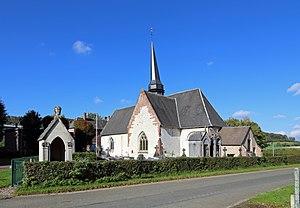
Rieux (département de la Seine-Maritime, France): l'église Saint-Martin-et-Saint-Barthélemy